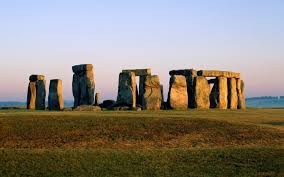
Landmark: Stonehenge